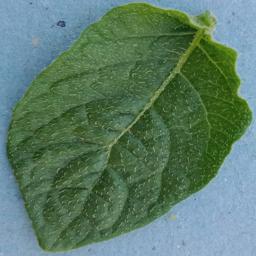
Label: Potato___Healthy